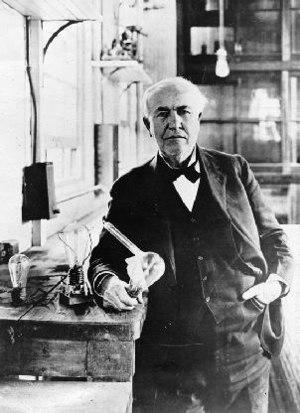
L'astronome français Bernard Lyot invente le « coronographe » qui permet l'étude de la couronne solaire.